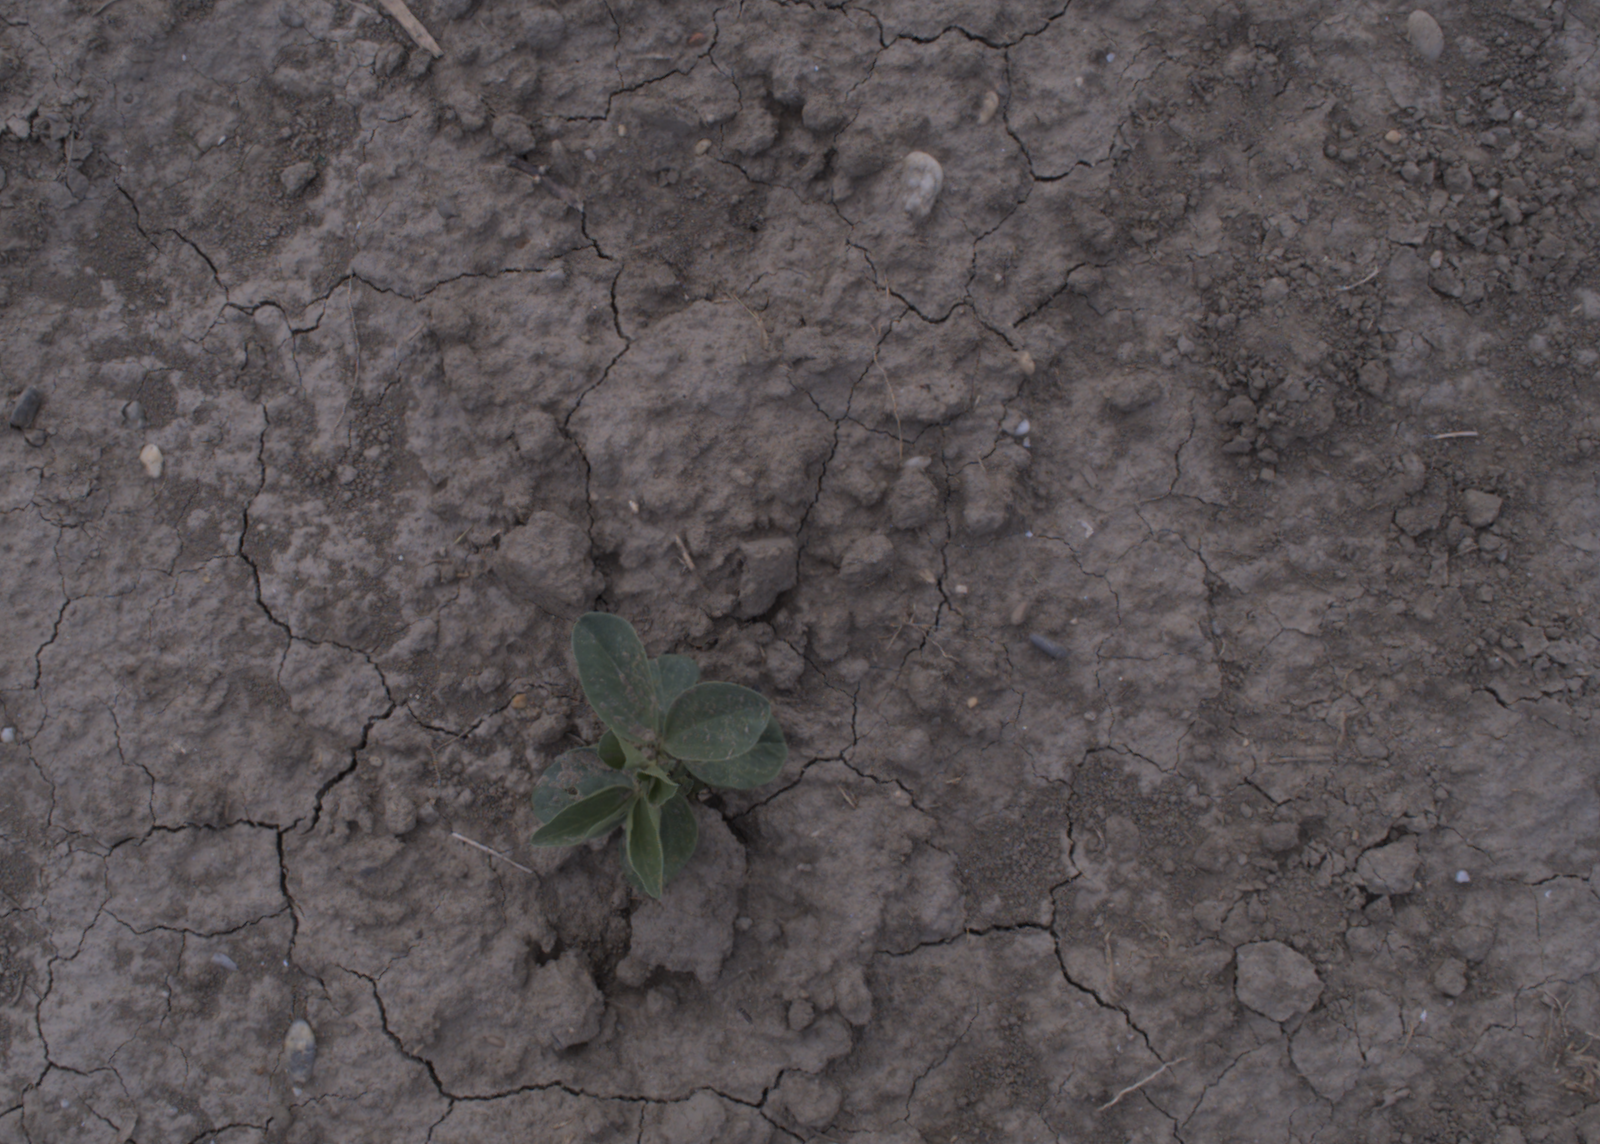
Capture date: 24.08.2020 13:39:49
Weather: mixed
Wind: medium
Seeding date: 21.07.2020
Plant canopy height (mm): 910